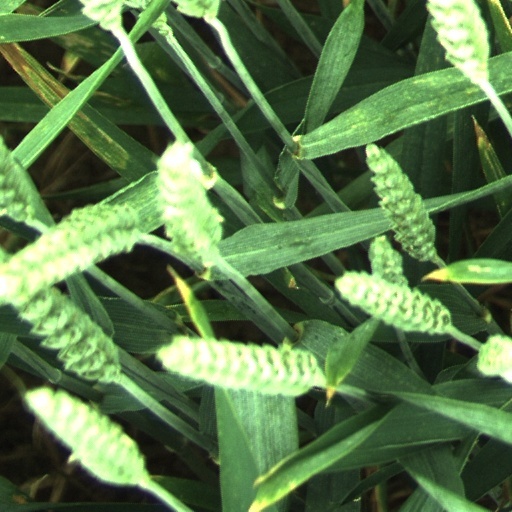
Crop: wheat